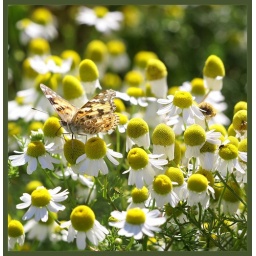
butterfly in the chamomilla field